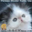
Label: cat